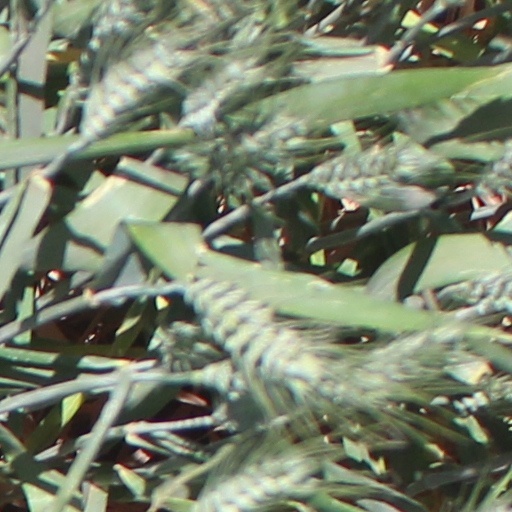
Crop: wheat